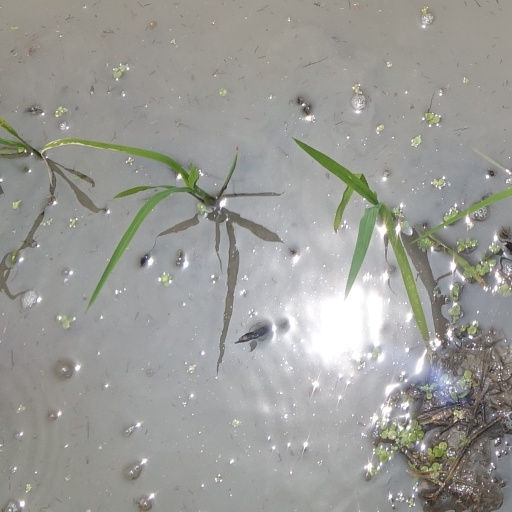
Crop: rice